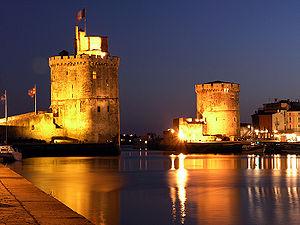
Le port de nuit, La Rochelle, France
La bataille de La Rochelle est une bataille navale qui s'est déroulée le 22 juin 1372, et qui a vu la victoire de la flotte franco-castillane sur les navires anglais.
L'histoire du département de la Charente-Maritime, en tant qu'entité administrative, commence le 22 décembre 1789 par un décret de l'Assemblée constituante. Ce dernier n'entre cependant en vigueur que quelques mois plus tard, le 4 mars 1790. Fondé sur des considérations géographiques — le cours inférieur de la Charente — le département est alors nommé « Charente-Inférieure », appellation conservée jusqu'en 1941, date à laquelle il prendra le nom de « Charente-Maritime », dénomination soulignant sa situation sur le littoral atlantique.
La côte atlantique française, ou façade atlantique, est bordée en France métropolitaine par la mer d'Iroise, la baie d'Audierne, puis le golfe de Gascogne et s'étend du Conquet jusqu'à Hendaye. Elle est constituée de communes des départements du Finistère, du Morbihan, de la Loire-Atlantique, de la Vendée, de la Charente-Maritime, de la Gironde, des Landes, et des Pyrénées-Atlantiques faisant partie des régions respectives de Bretagne, Pays de la Loire et Nouvelle-Aquitaine.